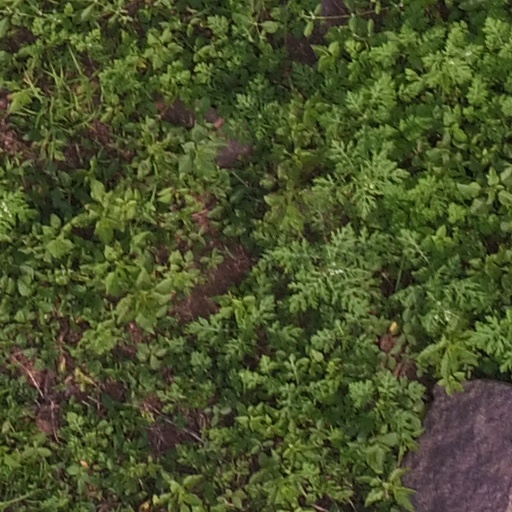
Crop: maize; corn